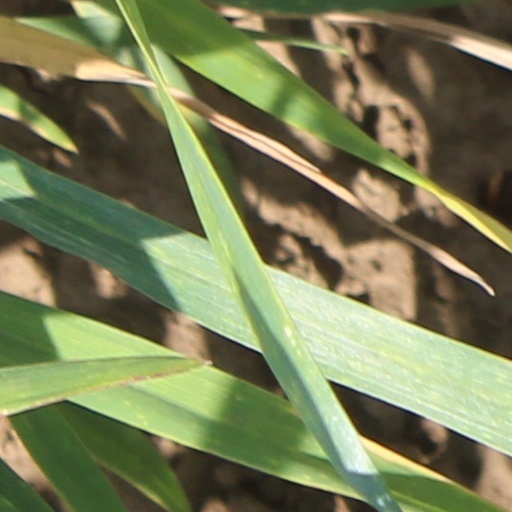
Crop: wheat